Arkham Horror

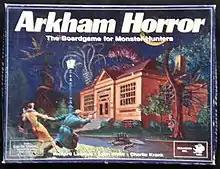
The box cover of the 1987 edition of "Arkham Horror"

The 1987 version of "Arkham Horror" has the following game components: a board map of the town of Arkham; 99 playing cards with various events; 50 monster counters; two 4-page investigator rules sheets; eight investigator cards; eight pawns; and markers. The cards and tokens are illustrated with black-and-white drawings and silhouettes. The map of Arkham consists of a set of intertwined routes with a large number of spaces.